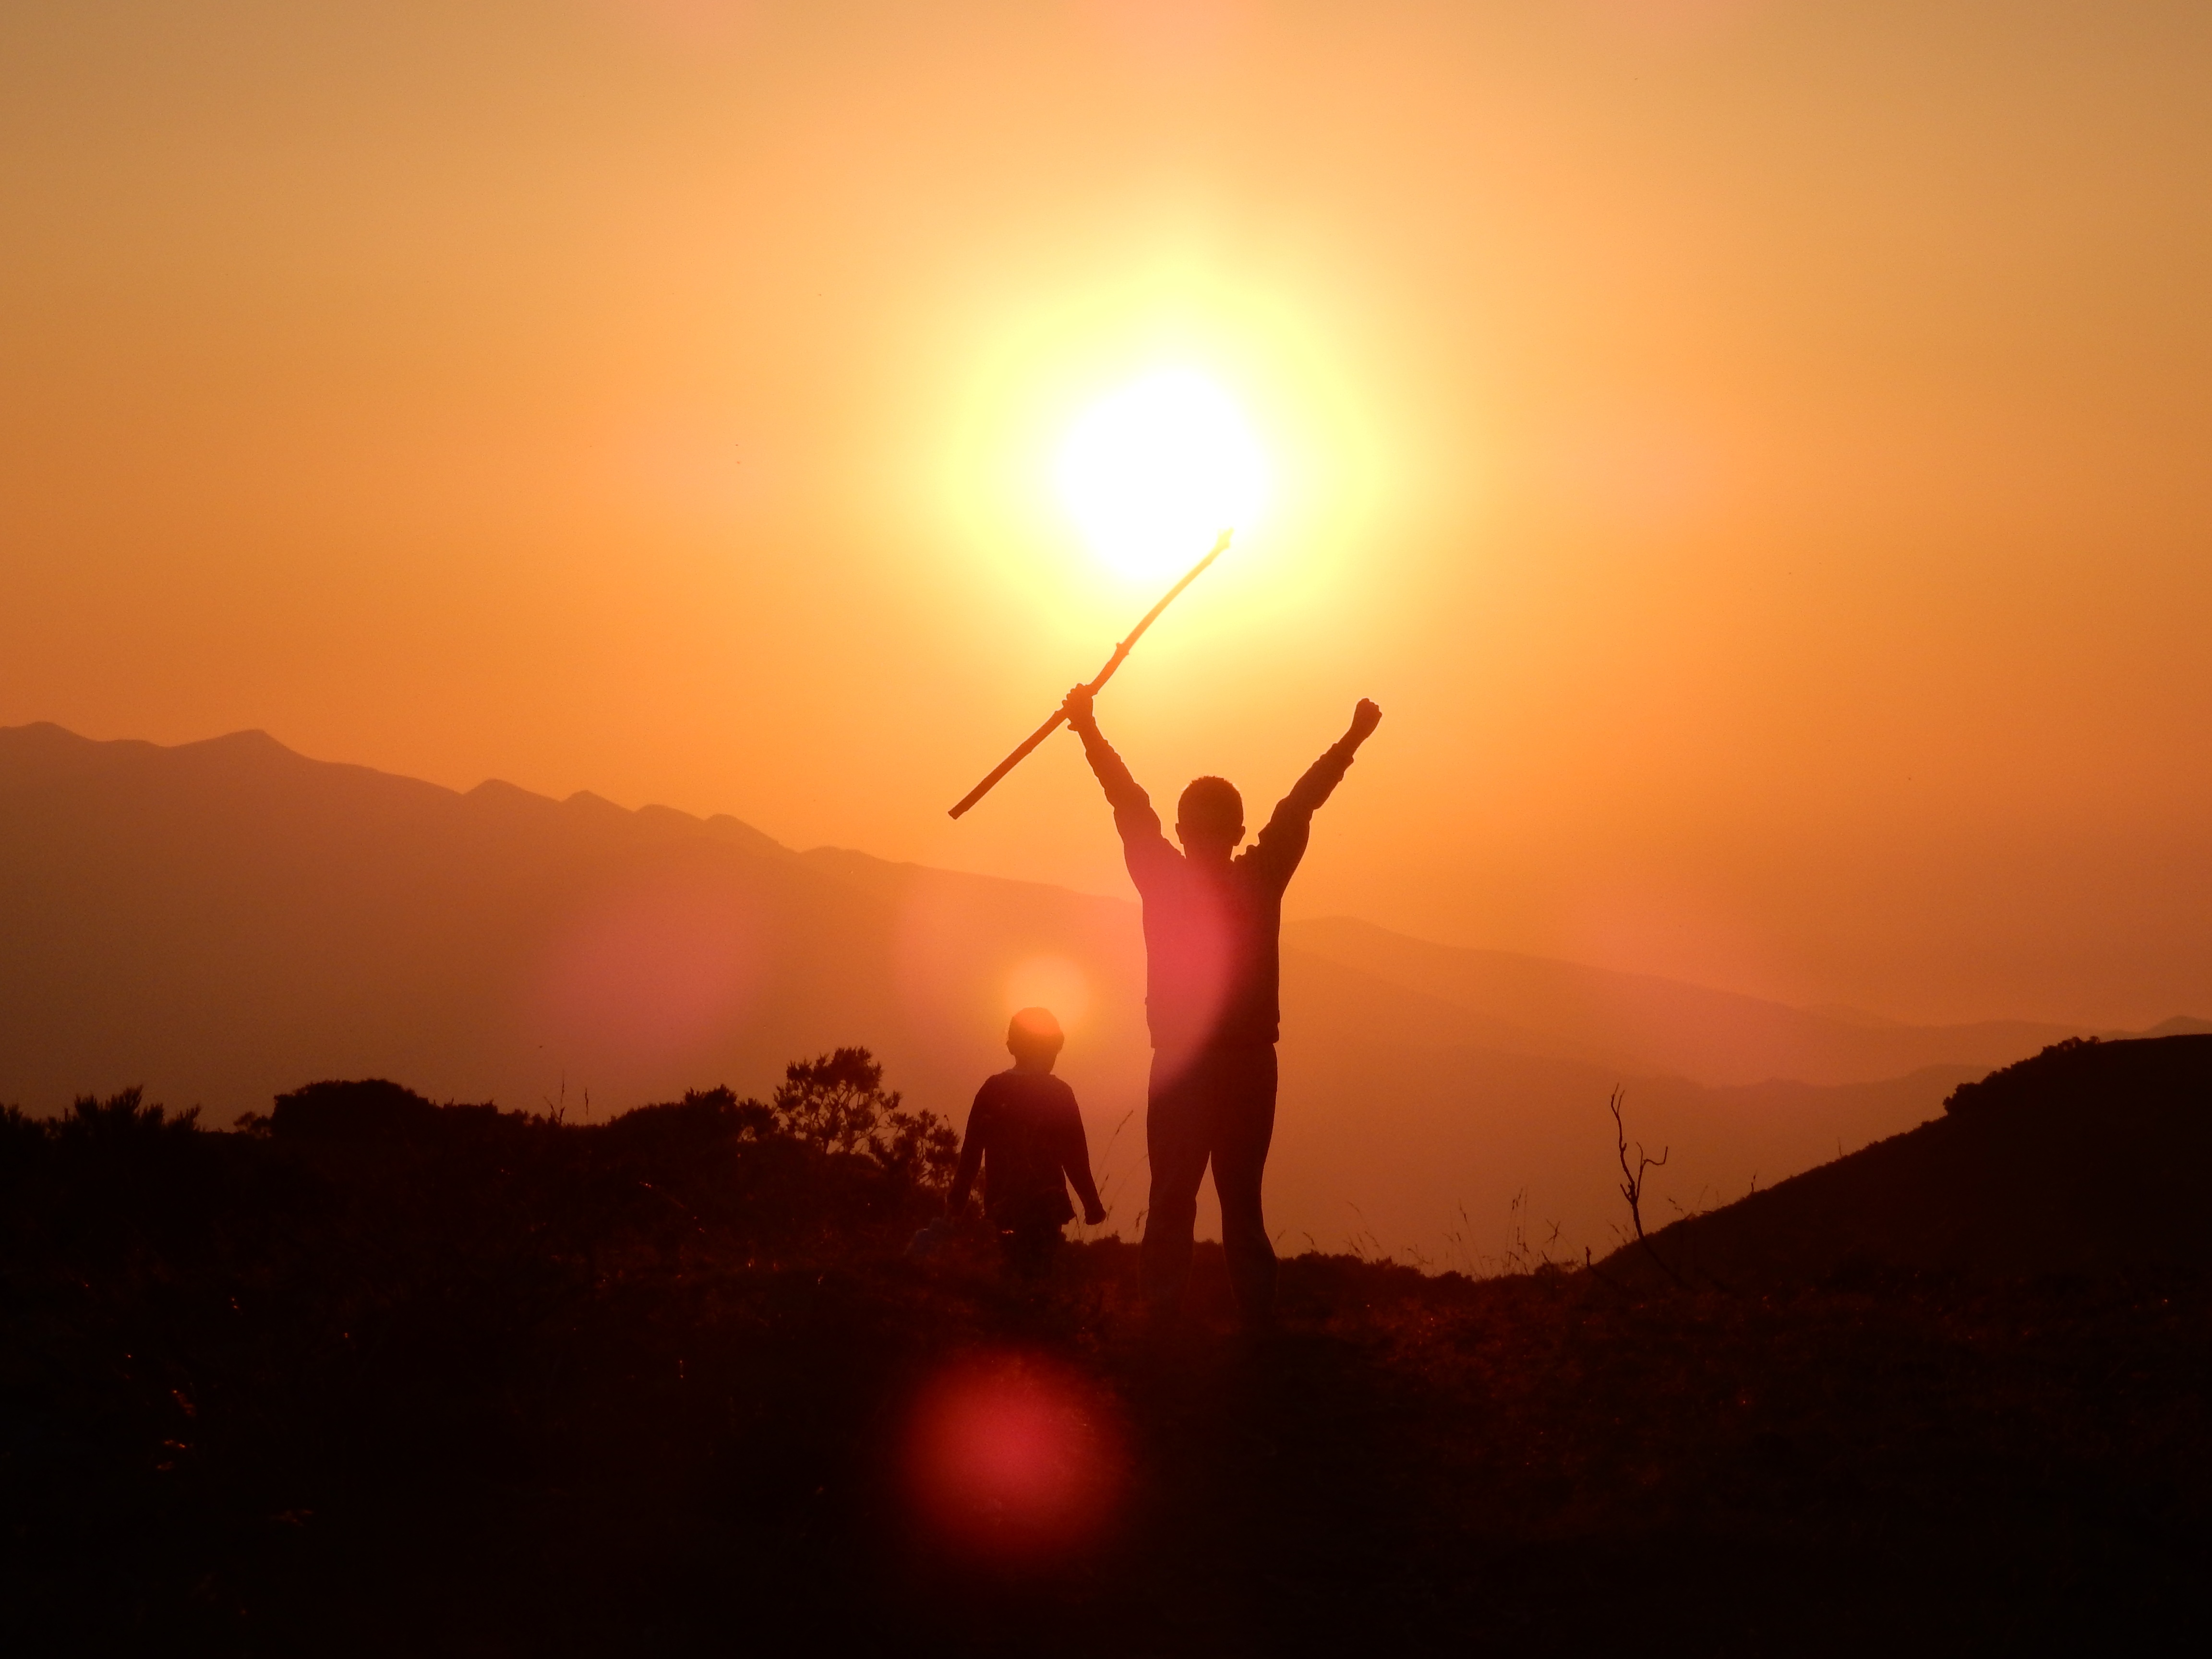
landscape, sea, nature, horizon, silhouette, mountain, sun, sunrise, sunset, sunlight, morning, dawn, dusk, evening, shadow, shading, afterglow, natural landscape, atmospheric phenomenon